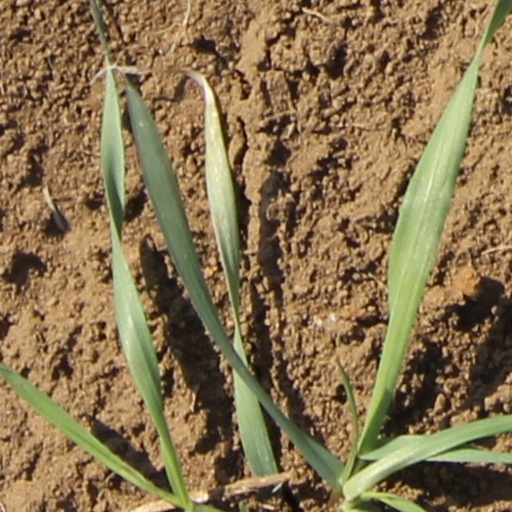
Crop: wheat